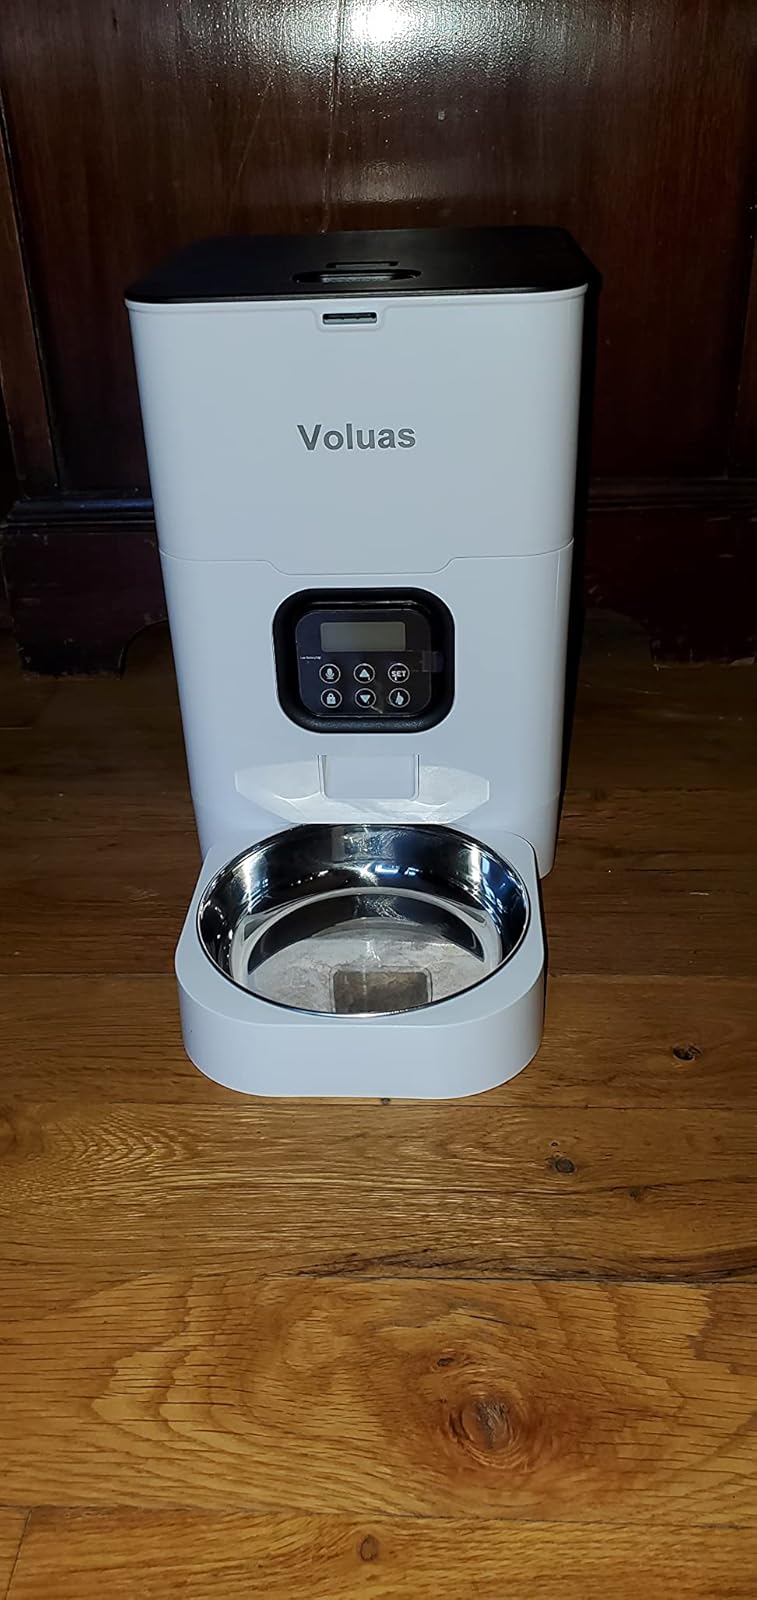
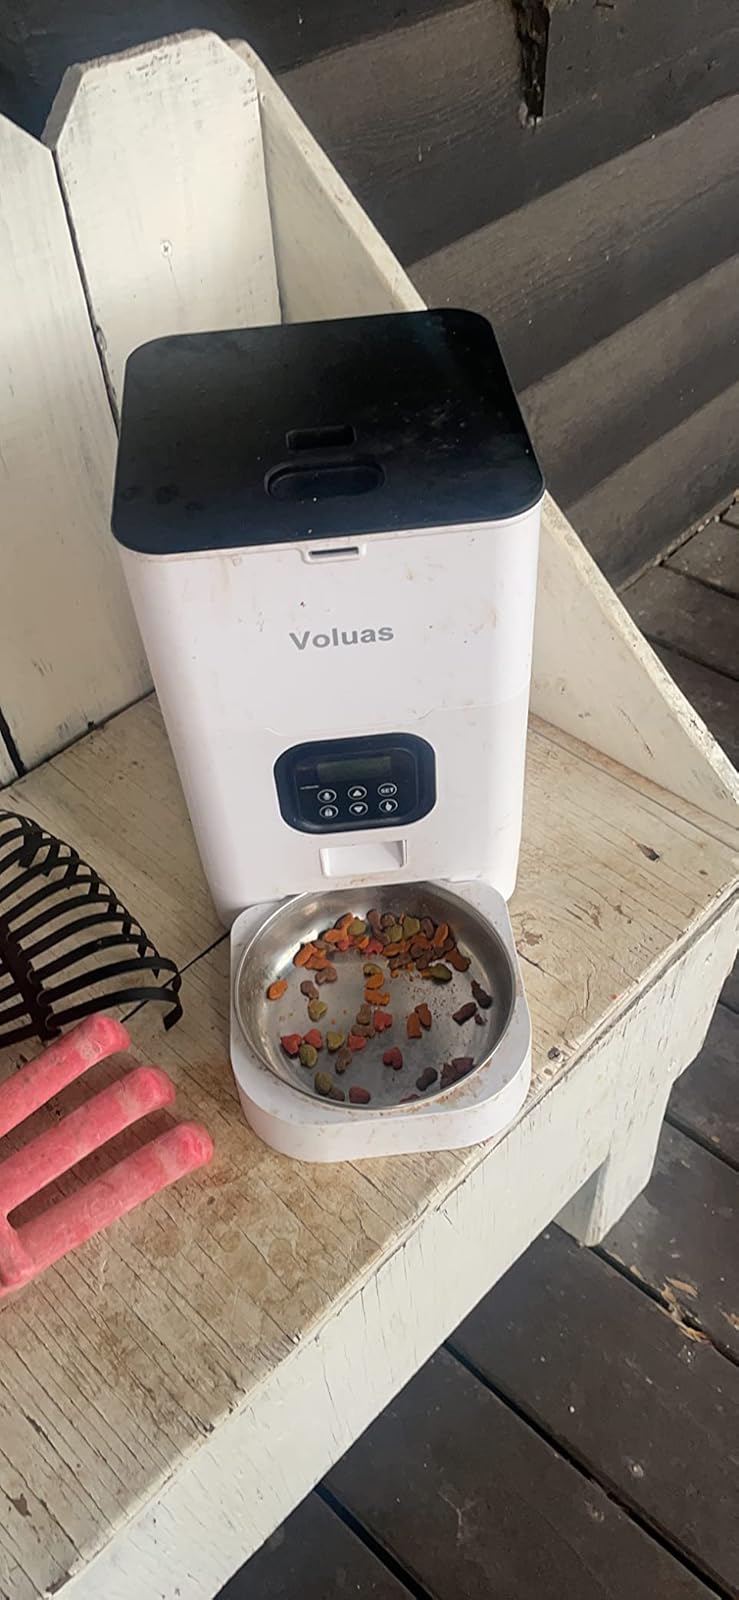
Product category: items_feeder
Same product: yes